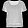
Label: Shirt